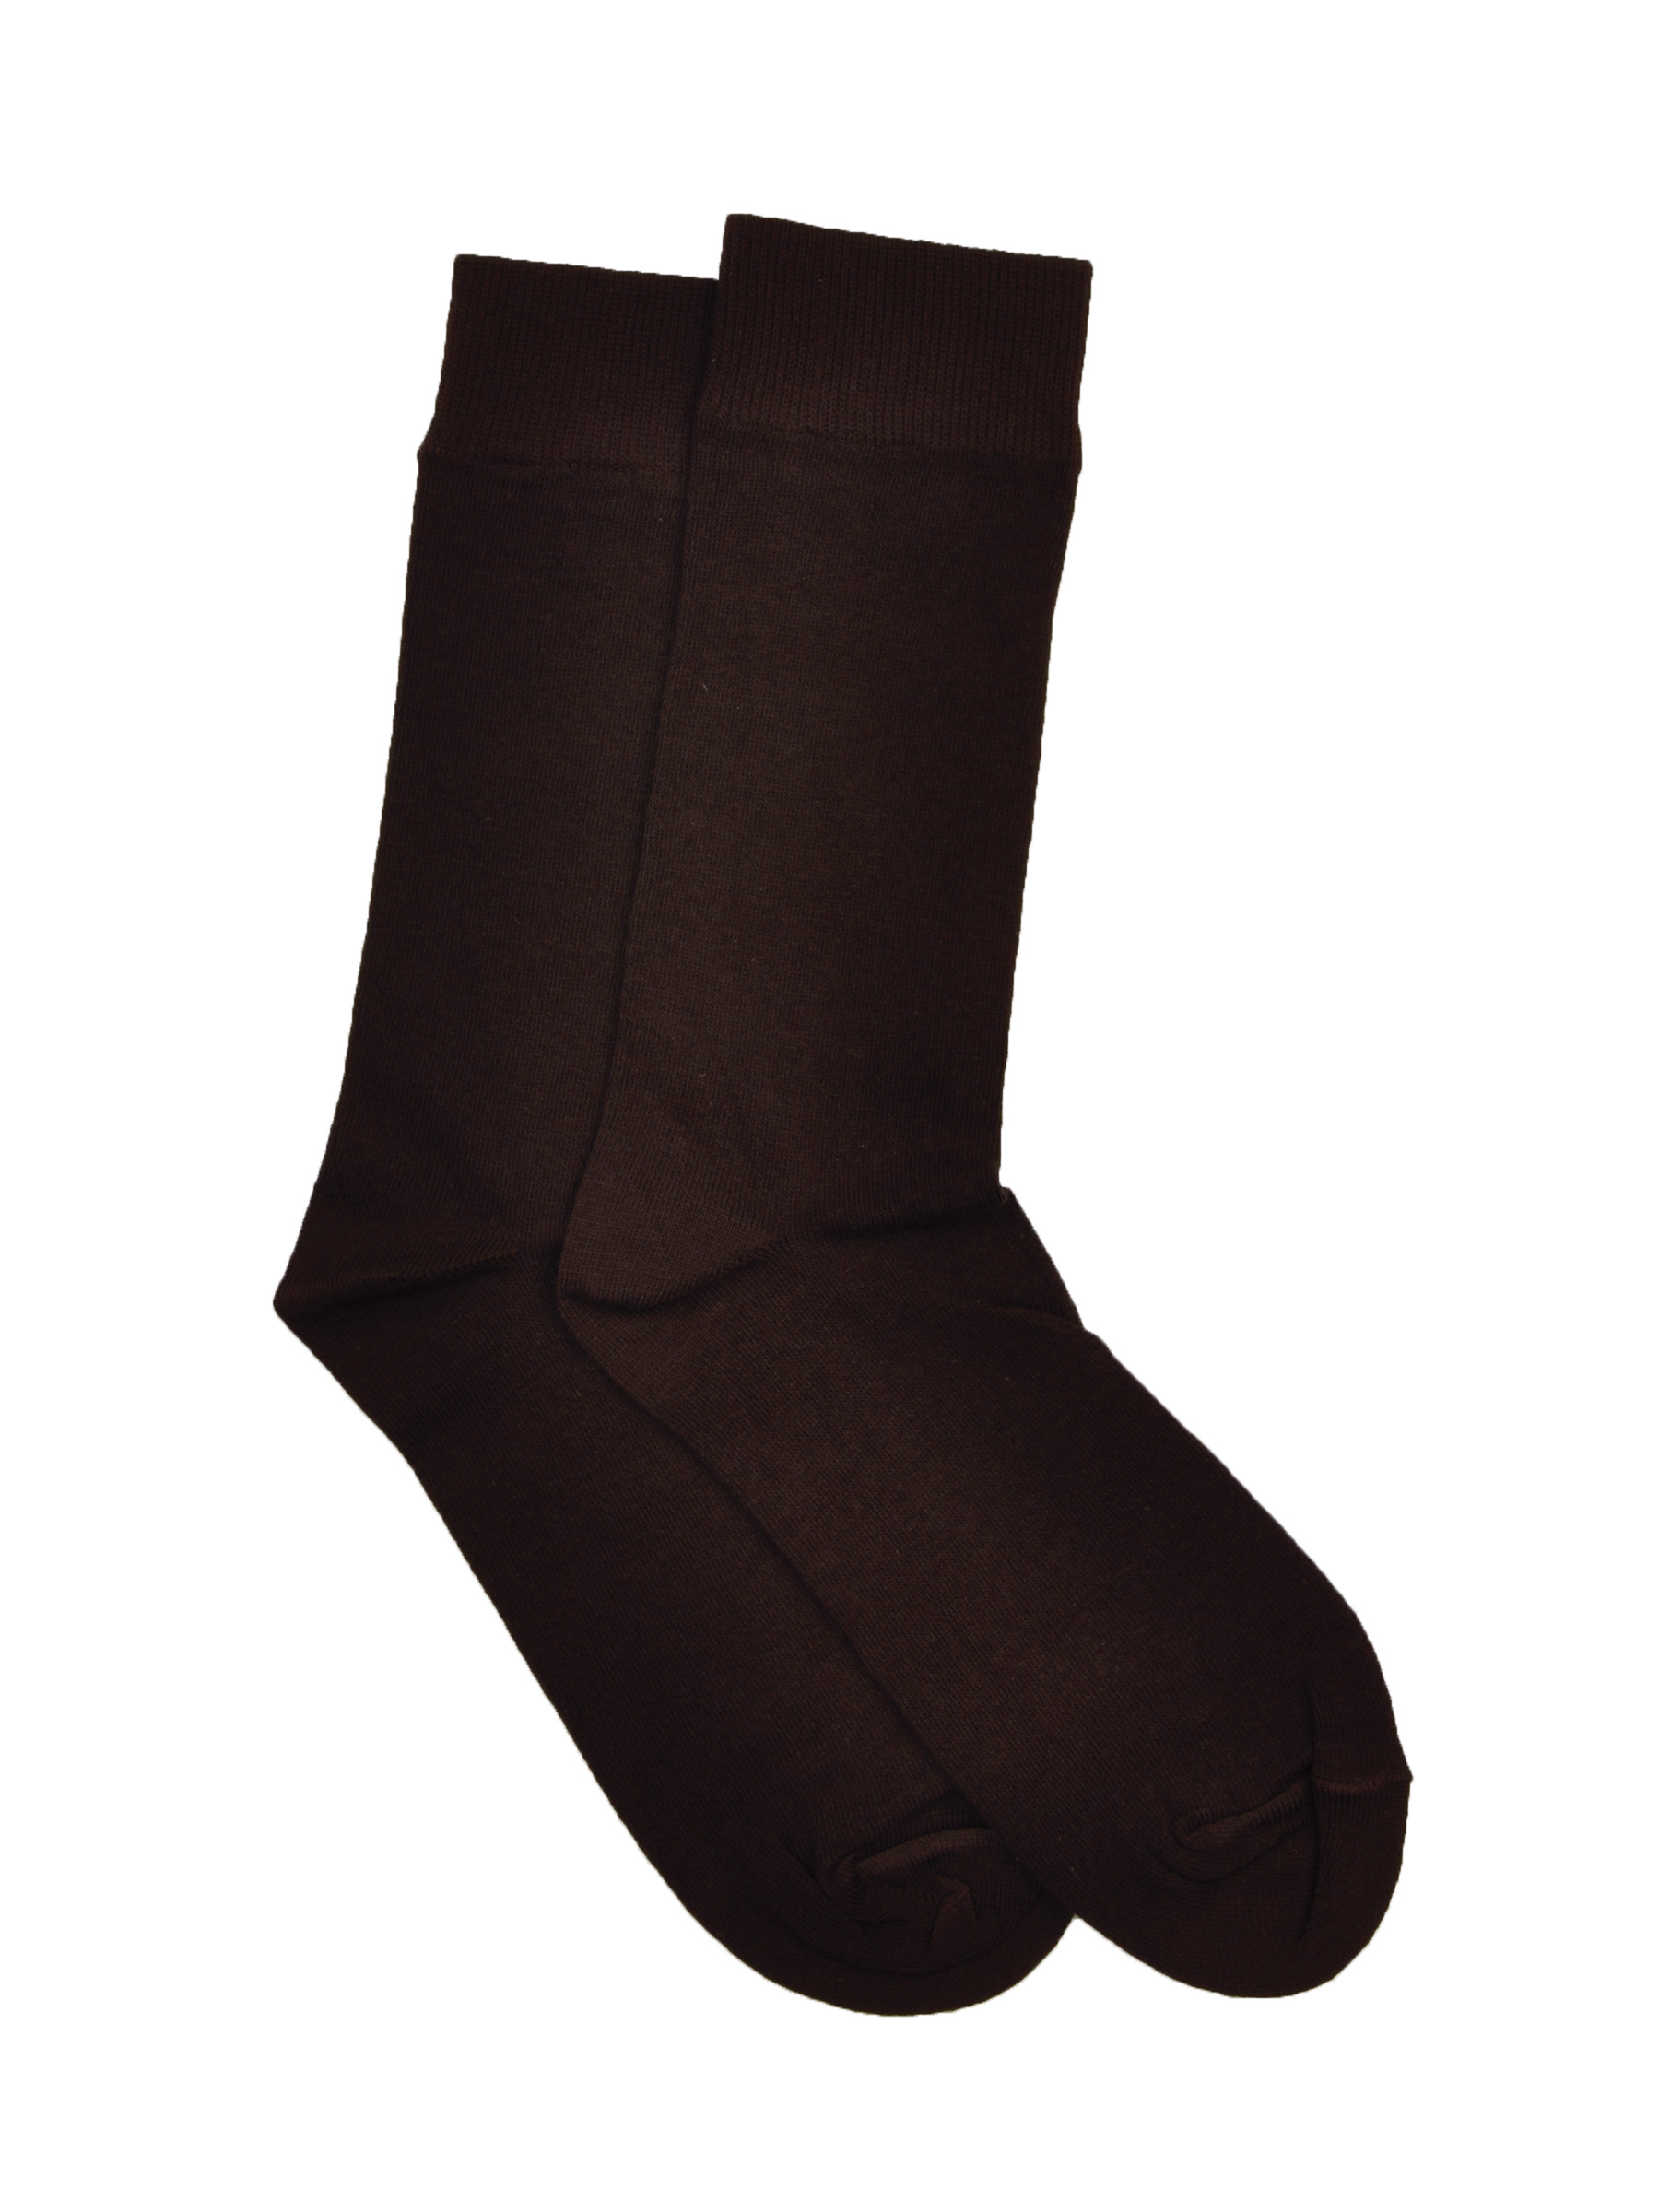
Reid & Taylor Men Solid Brown Socks
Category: Accessories / Socks / Socks
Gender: Men
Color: Brown
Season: Summer 2016
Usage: Formal